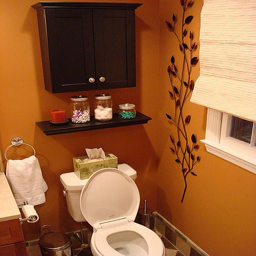
a toilet with a black cabinet and shelf above it
A white toilet sitting next to a bathroom window.
AN OPEN TOILET LID IN A NICELY DECORATED BATHROOM
A bathroom is well decorated and shows a toilet with a shelf and cabinet.
An open toilet seat in the middle of a bathroom with a leaf motif on the side.